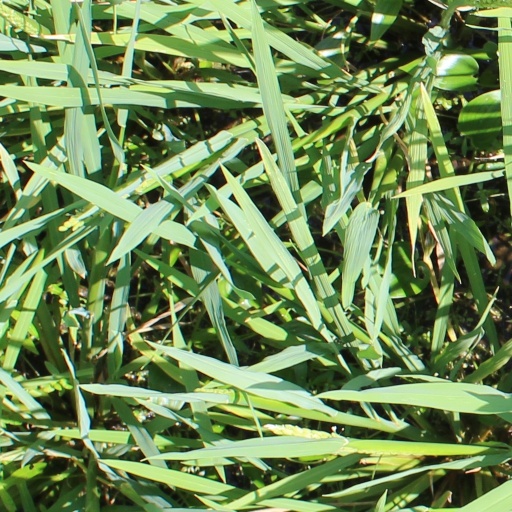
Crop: rice